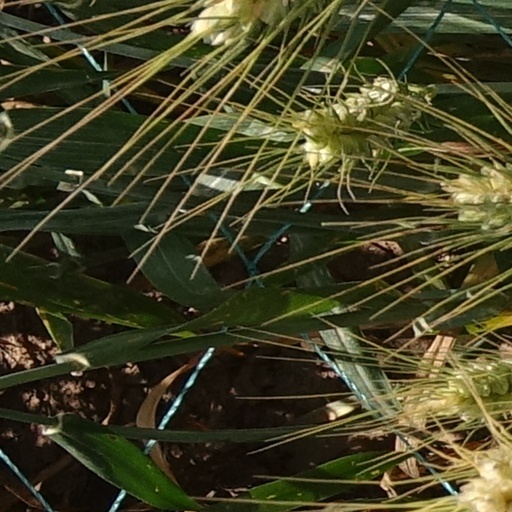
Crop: wheat